Karen LaMonte

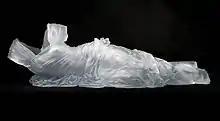
"Reclining Dress Impression with Drapery" by Karen LaMonte.

LaMonte's first dress sculpture, "Vestige" (2000), is an influential work of cast glass. It was described by Habatat Galleries as a “glass sculpture that changed the course of art history.”